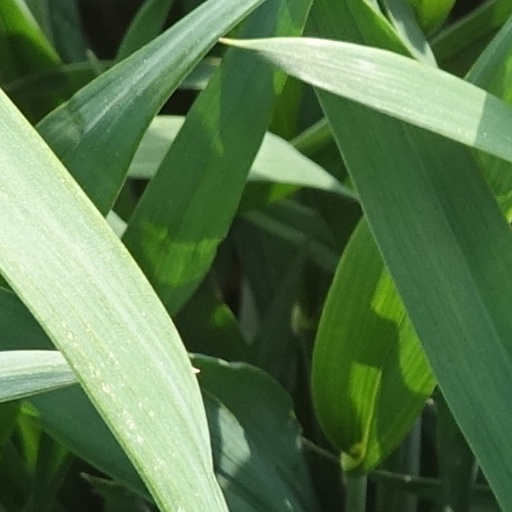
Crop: wheat